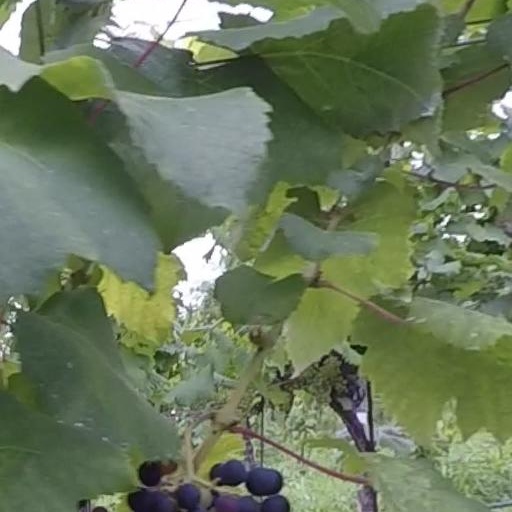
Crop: grape